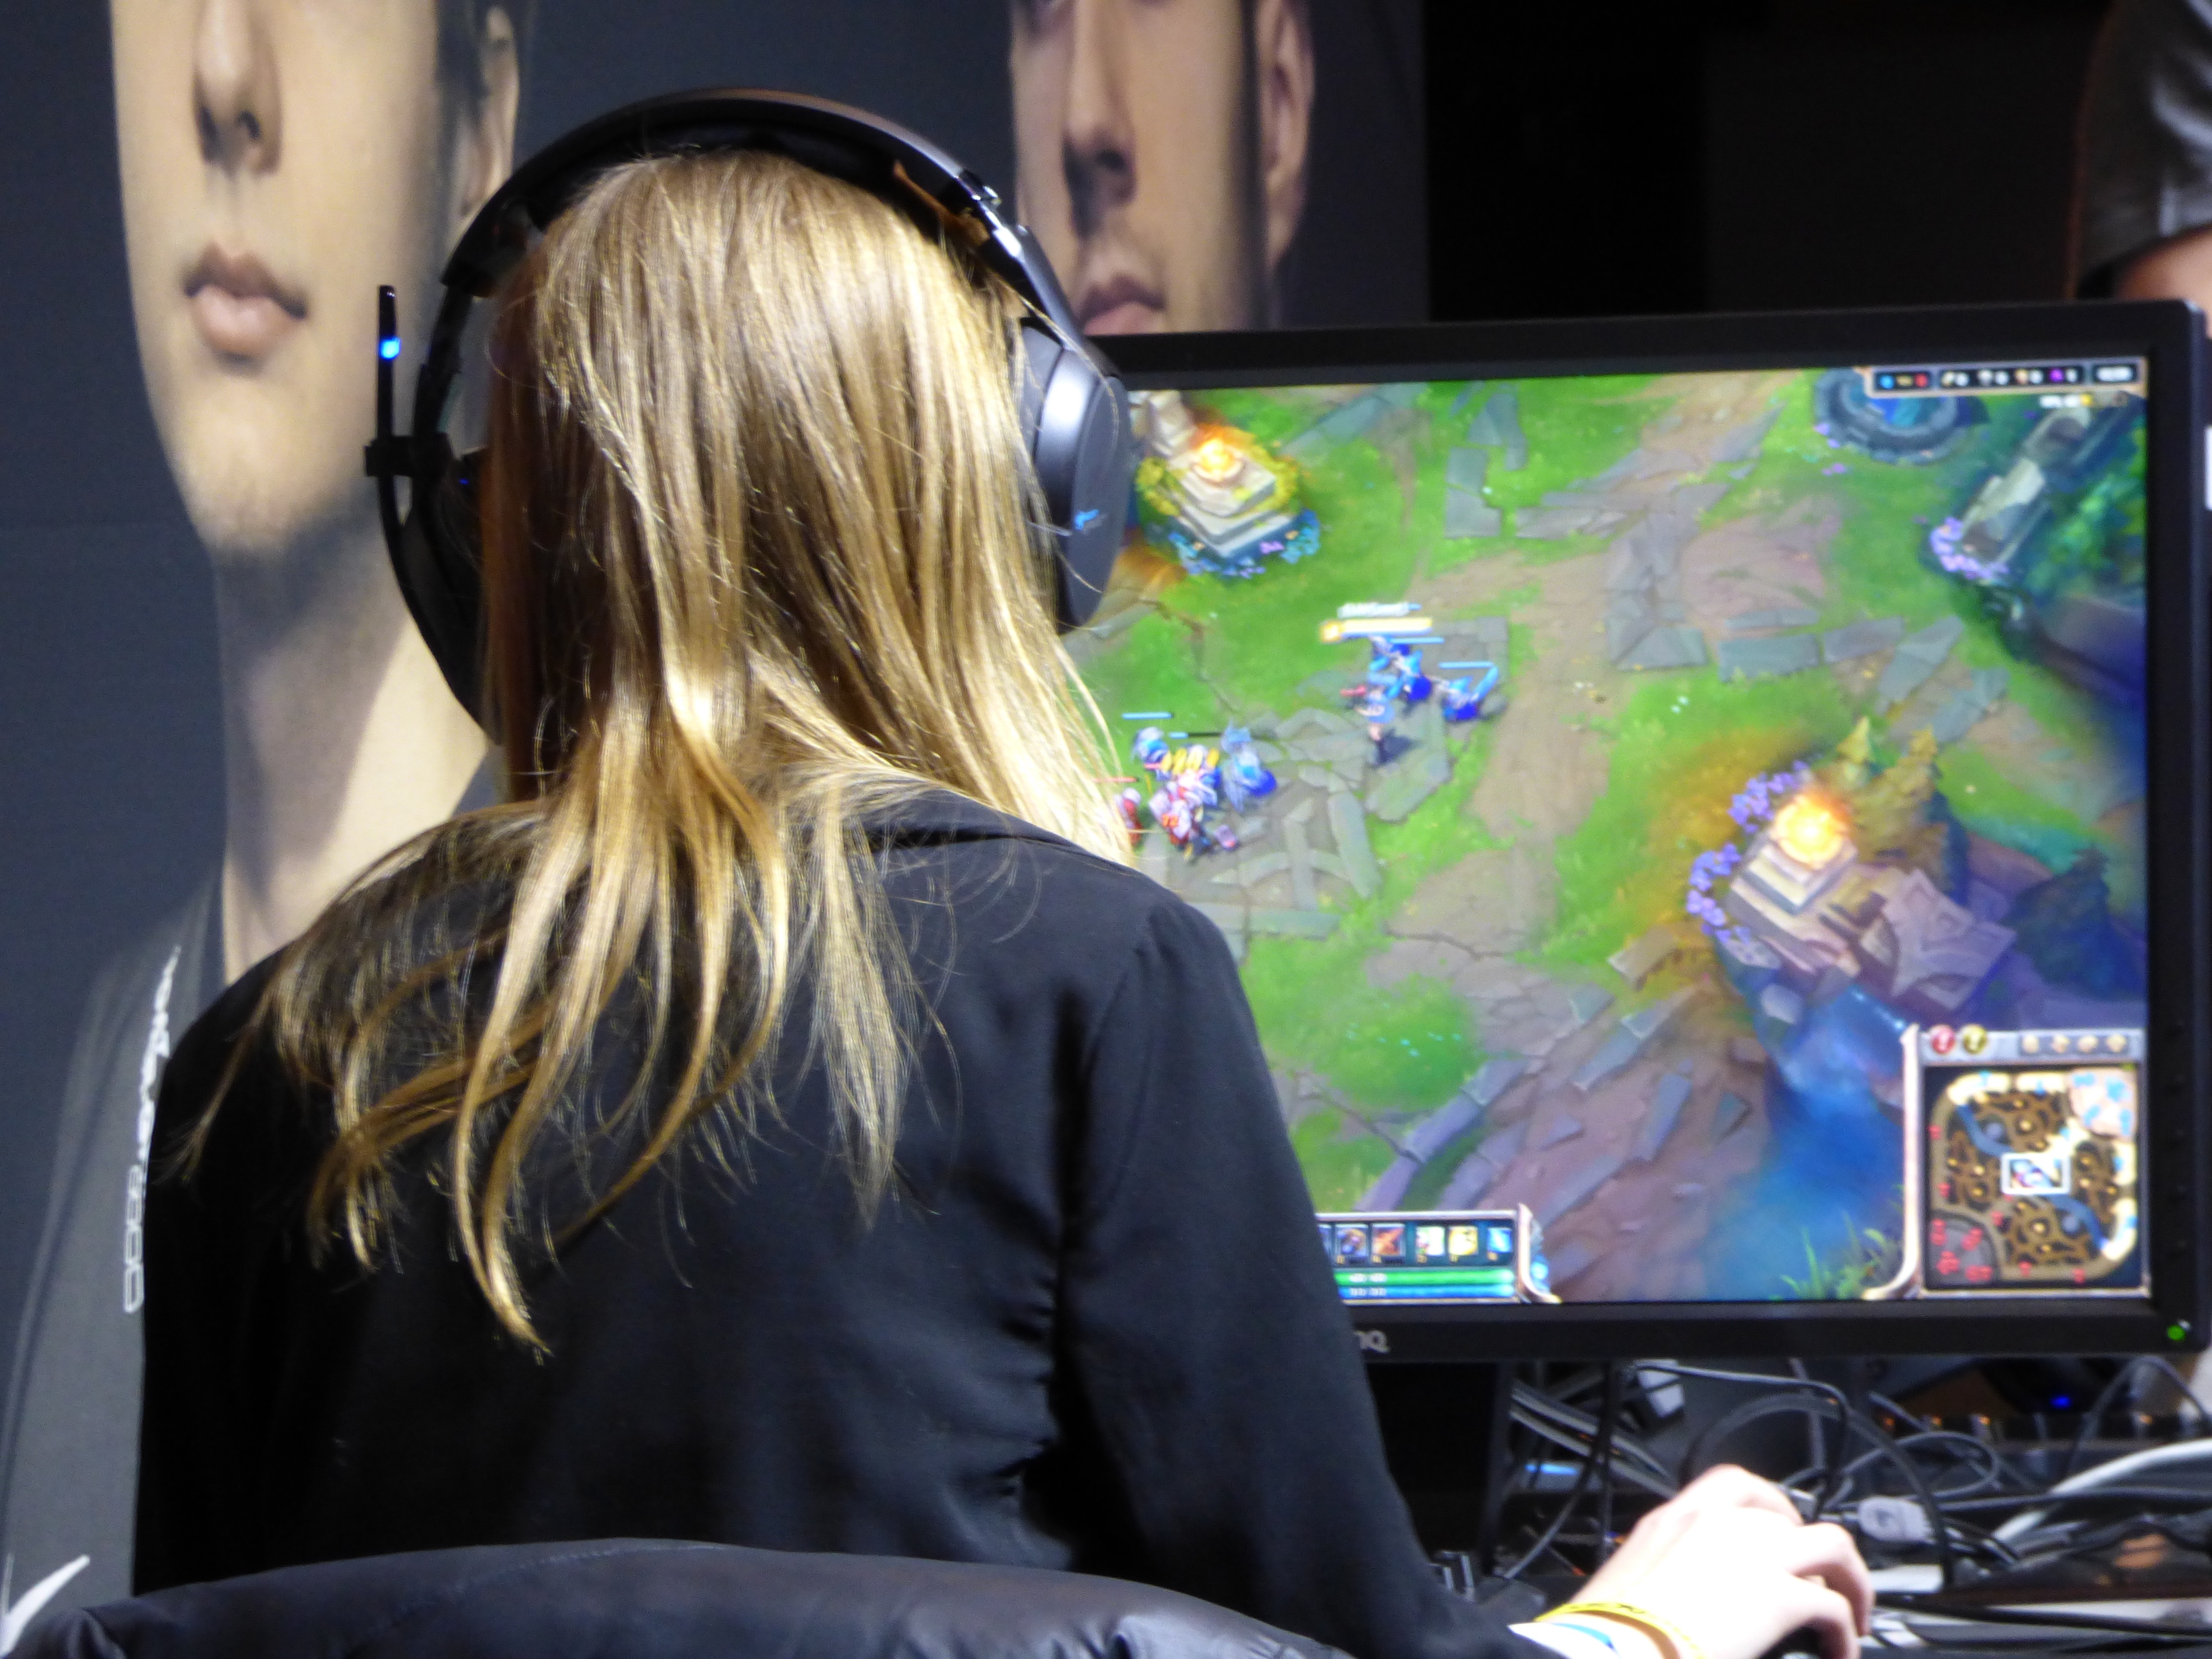
computer, woman, game, gadget, playing, monitor, headphones, games, screenshot, the player, a computer game, the strategy